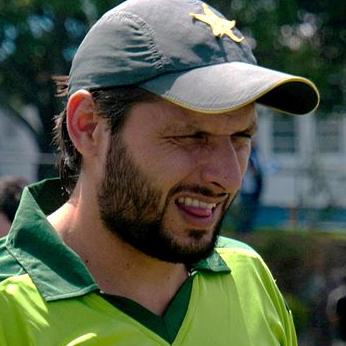
Age: 29